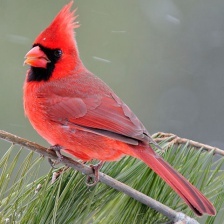
Species: NORTHERN CARDINAL
Scientific name: CARDINALIS CARDINALIS